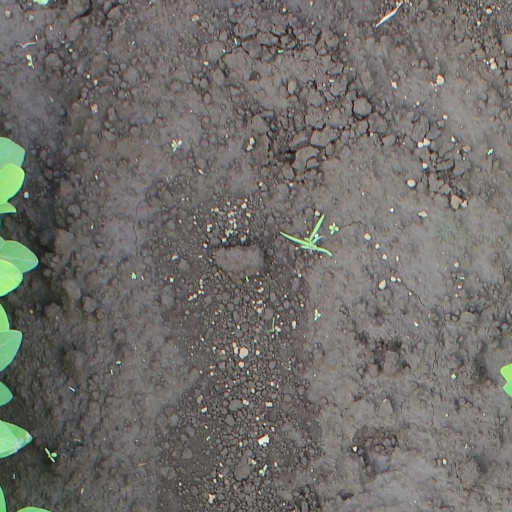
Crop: soybean